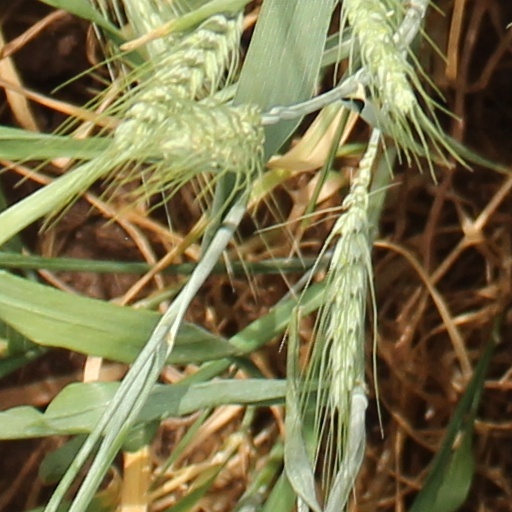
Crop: wheat